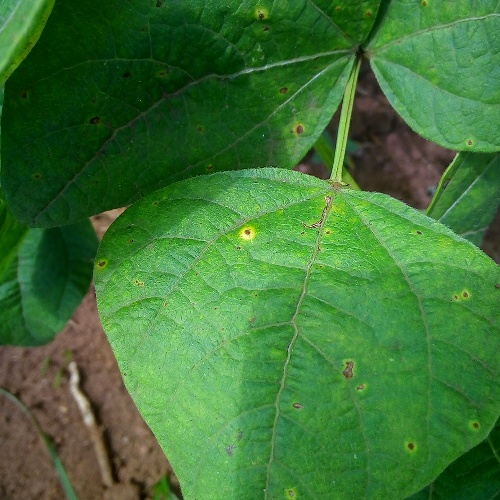
Leaf condition: bean_rust